Science and technology in Germany

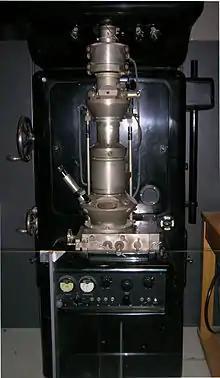
Replica of the first electron microscope from 1933 by Ernst Ruska

The so-called was a movement that some German physicists hold during the Nazi period, which mixed physics with racist views. They rejected new discoveries in physics as being too theoretical and advocated a stronger emphasis on empirical evidence. This physics was influenced by anti-Semitic ideas that were widespread in the polarized political climate of the Weimar Republic. In addition, some leading theoretical physicists at that time were of Jewish descent. Leading representatives of this ideology were the Bavarian physicist Johannes Stark (1874–1957, Nobel Prize in Physics in 1919) and the German-Hungarian physicist Philipp Lenard (1862–1947, Nobel Prize winner of 1905). Notably, the latter labeled Albert Einstein's contributions to science as "Jewish physics".